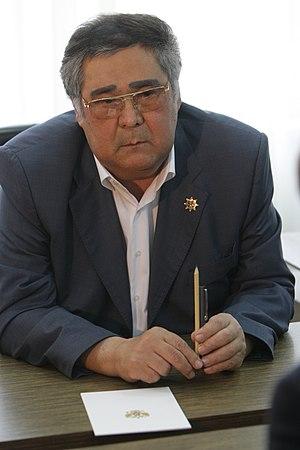
"Amangueldy ""Aman"" Goumirovitch Touleïev est un homme politique russe, né le 13 mai 1944 à Krasnovodsk, en RSS turkmène.